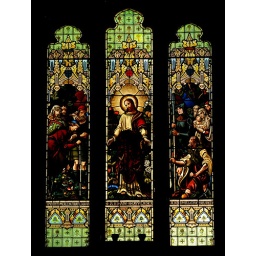
A beautiful stained glass window in St Twrog's Church